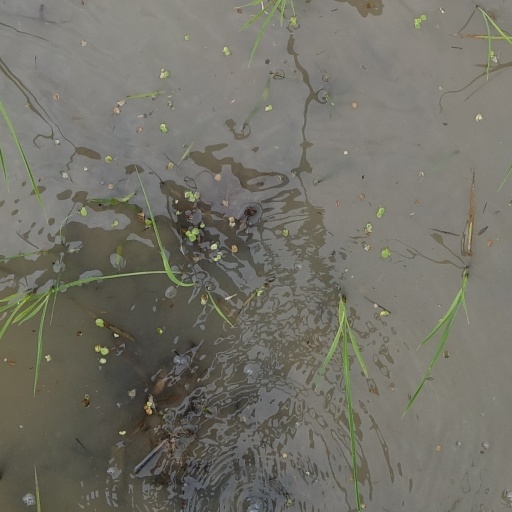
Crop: rice